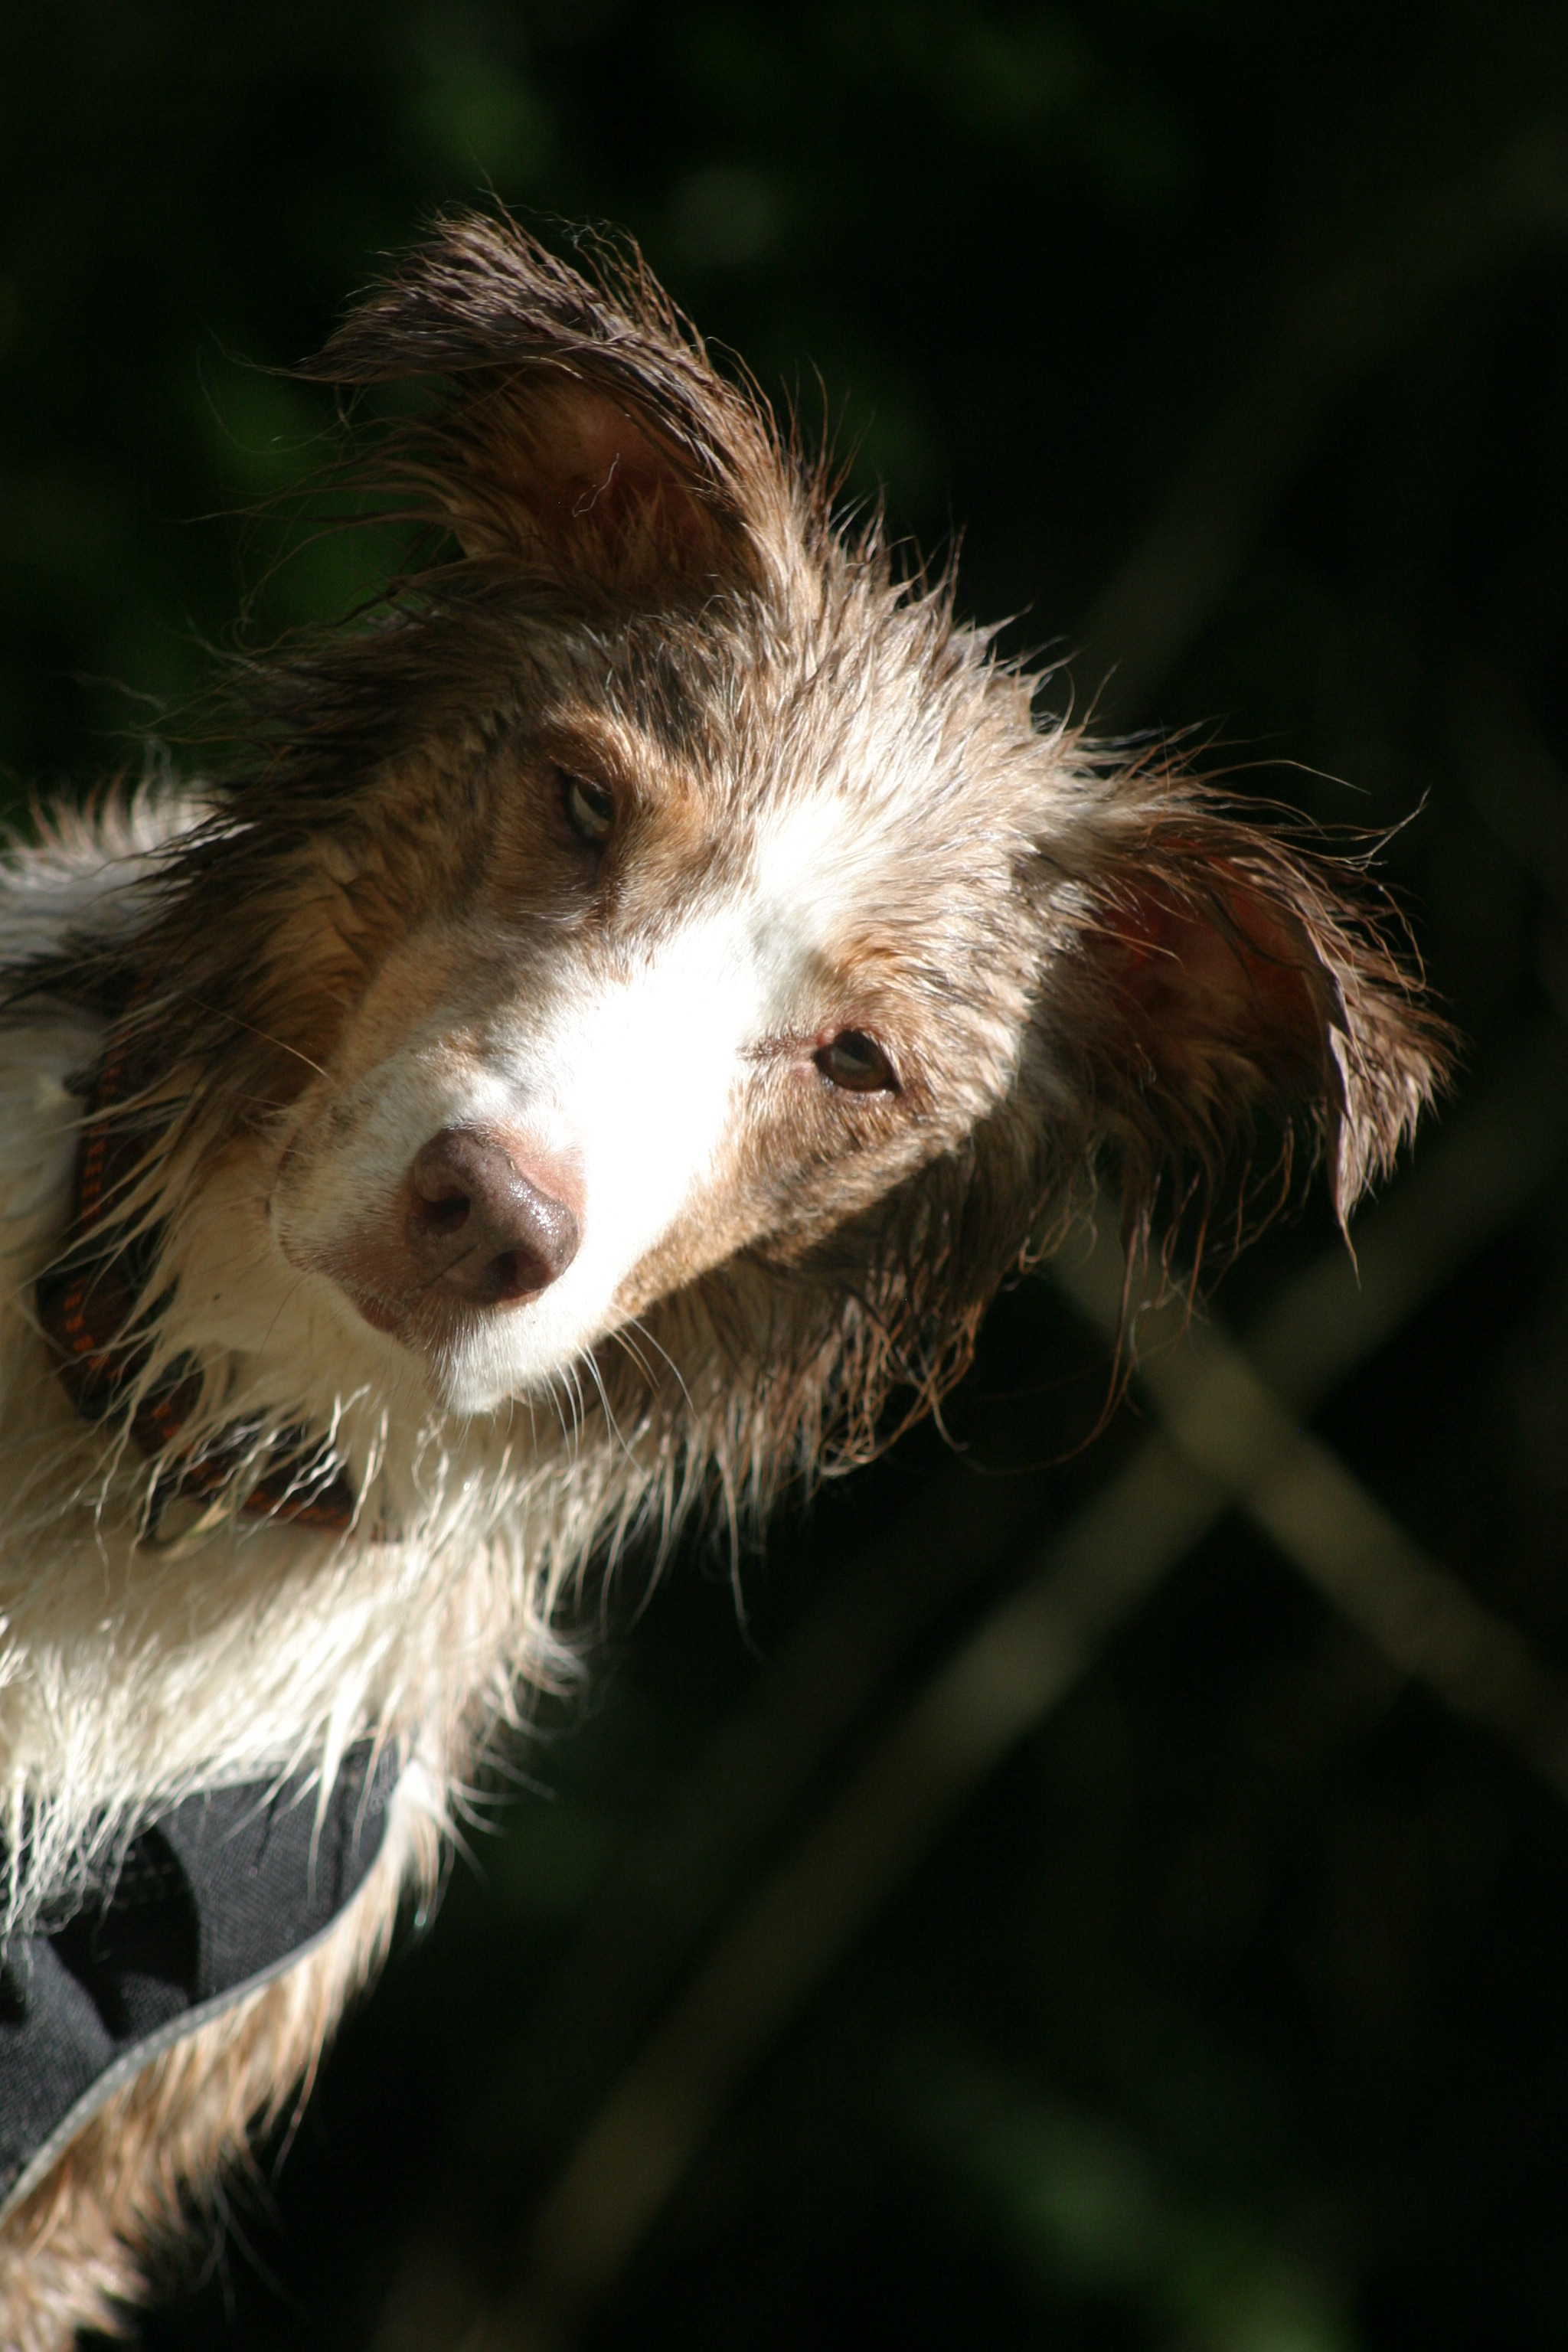
wet, dog, pet, portrait, mammal, fauna, close up, whiskers, head, vertebrate, oblique, australian shepherd, dog like mammal, red merle